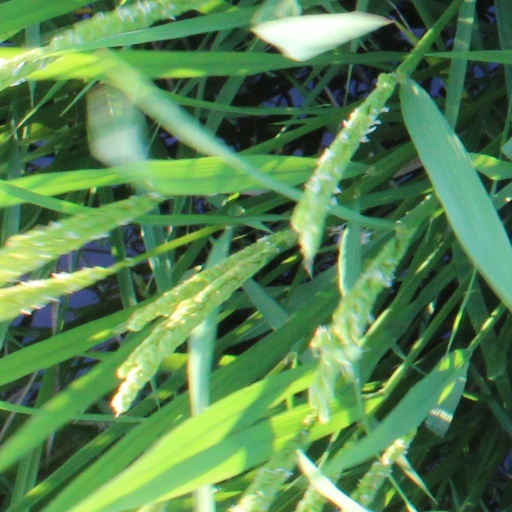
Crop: rice